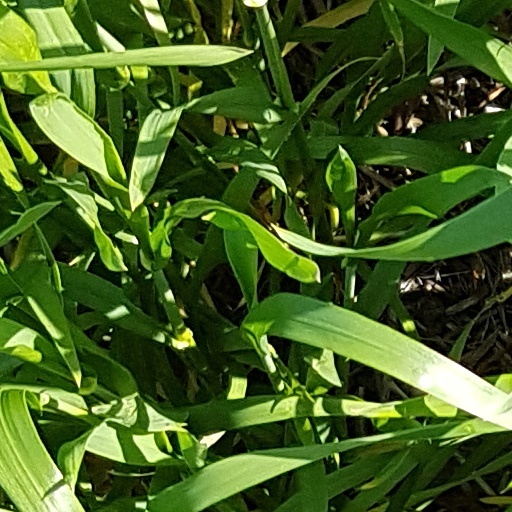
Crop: wheat